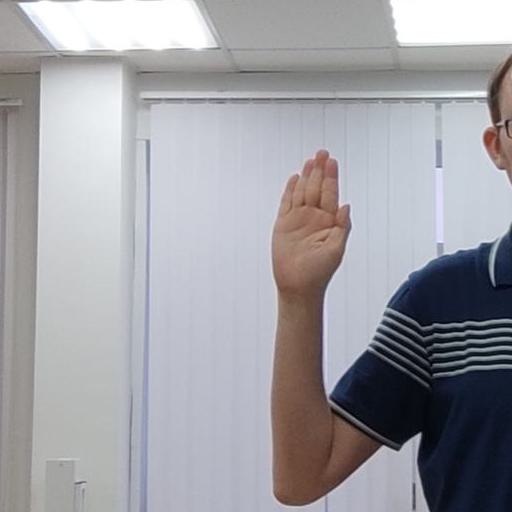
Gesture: stop